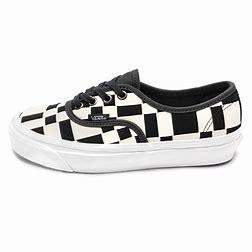
Brand: Vans
Model: Authentic 44 DX